Kurt Hummel

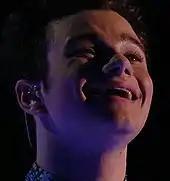
Colfer as Kurt performing The Beatles' "I Want to Hold Your Hand" during the 2011 Glee Live! In Concert! tour

In "Grilled Cheesus", when members of the glee club are singing songs about religion and spirituality, Kurt sings The Beatles' "I Want to Hold Your Hand", dedicating the song to his father, who is in a coma in the hospital. Murphy stated that it would have been easy to have Kurt, an atheist, sing an anti-religion song, but instead chose to have him sing about love. Critics disagreed over the appropriateness of this song choice. Anthony Benigno of the "Daily News" said he "found it particularly jarring to hear Kurt singing 'I wanna be your man' about his father", but Jessica Derschowitz of "CBS News" and "MTV" Aly Semigran enjoyed that the performance of "I Want to Hold Your Hand" brought new meaning to the song, which Semigran named her favorite number of the episode. In "Special Education", when given his first opportunity to audition for a Warblers solo, Kurt asks Rachel for advice on selecting a song and she recommends "Don't Cry for Me Argentina" from "Evita"; the episode cuts between the two as they each sing the song. Both Colfer's and Michele's versions were released as singles, available for digital download, although neither appears on an album. Kurt and Blaine perform the duet "Baby, It's Cold Outside" during the Christmas-oriented episode "A Very Glee Christmas". The number was released on "", and although it was not also released as a single, it nevertheless reached number fifty-seven on the "Billboard" Hot 100. As a Dalton Academy Warbler, Kurt sings the harmony line to Blaine's lead in "Animal" by Neon Trees in the episode "Sexy", and in "Original Song" he sings "Blackbird" by The Beatles. He also sings primary lead in a duet version of "Candles" by Hey Monday, with Blaine as the other lead. All three songs were included on the soundtrack "", released on April 19, 2011.